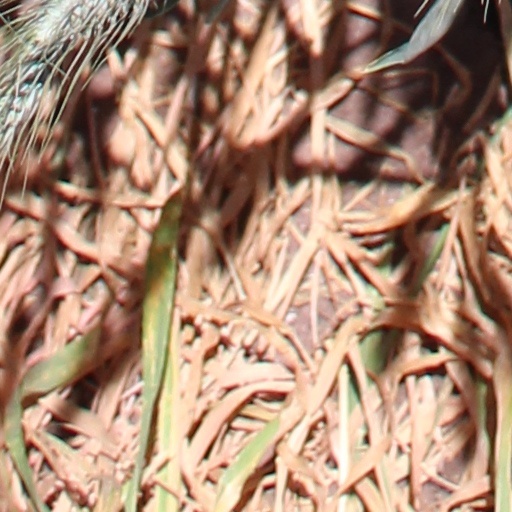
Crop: wheat